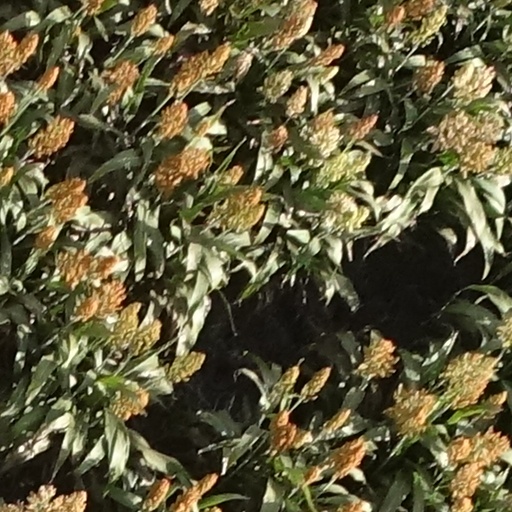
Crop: sorghum